Santi Ghose

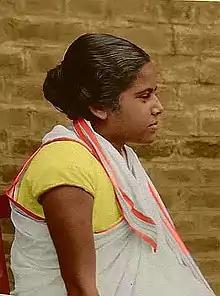
Sri Shanti Ghosh

Santi Ghose (also known as Santi Ghosh; 22 November 1916 – 1989) was an Indian nationalist who, along with Suniti Choudhury, assassinated a British district magistrate when she was 16 years old and is known for her participation in an armed revolutionary struggle.